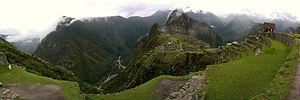
Panorama du Machu Picchu en fin d'après-midi lors d'une journée nuageuse. L'image est une mosaique de photos assemblées sur Hugin